Ruth Chorpenning

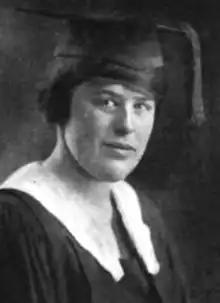
Ruth Chorpenning, from the 1920 yearbook of Radcliffe College

Ruth Barrows Chorpenning Norris (born February 11, 1898 – died after 1977) was an American stage actress and monologuist. She originated the character "Ado Annie" in "Green Grow the Lilacs."